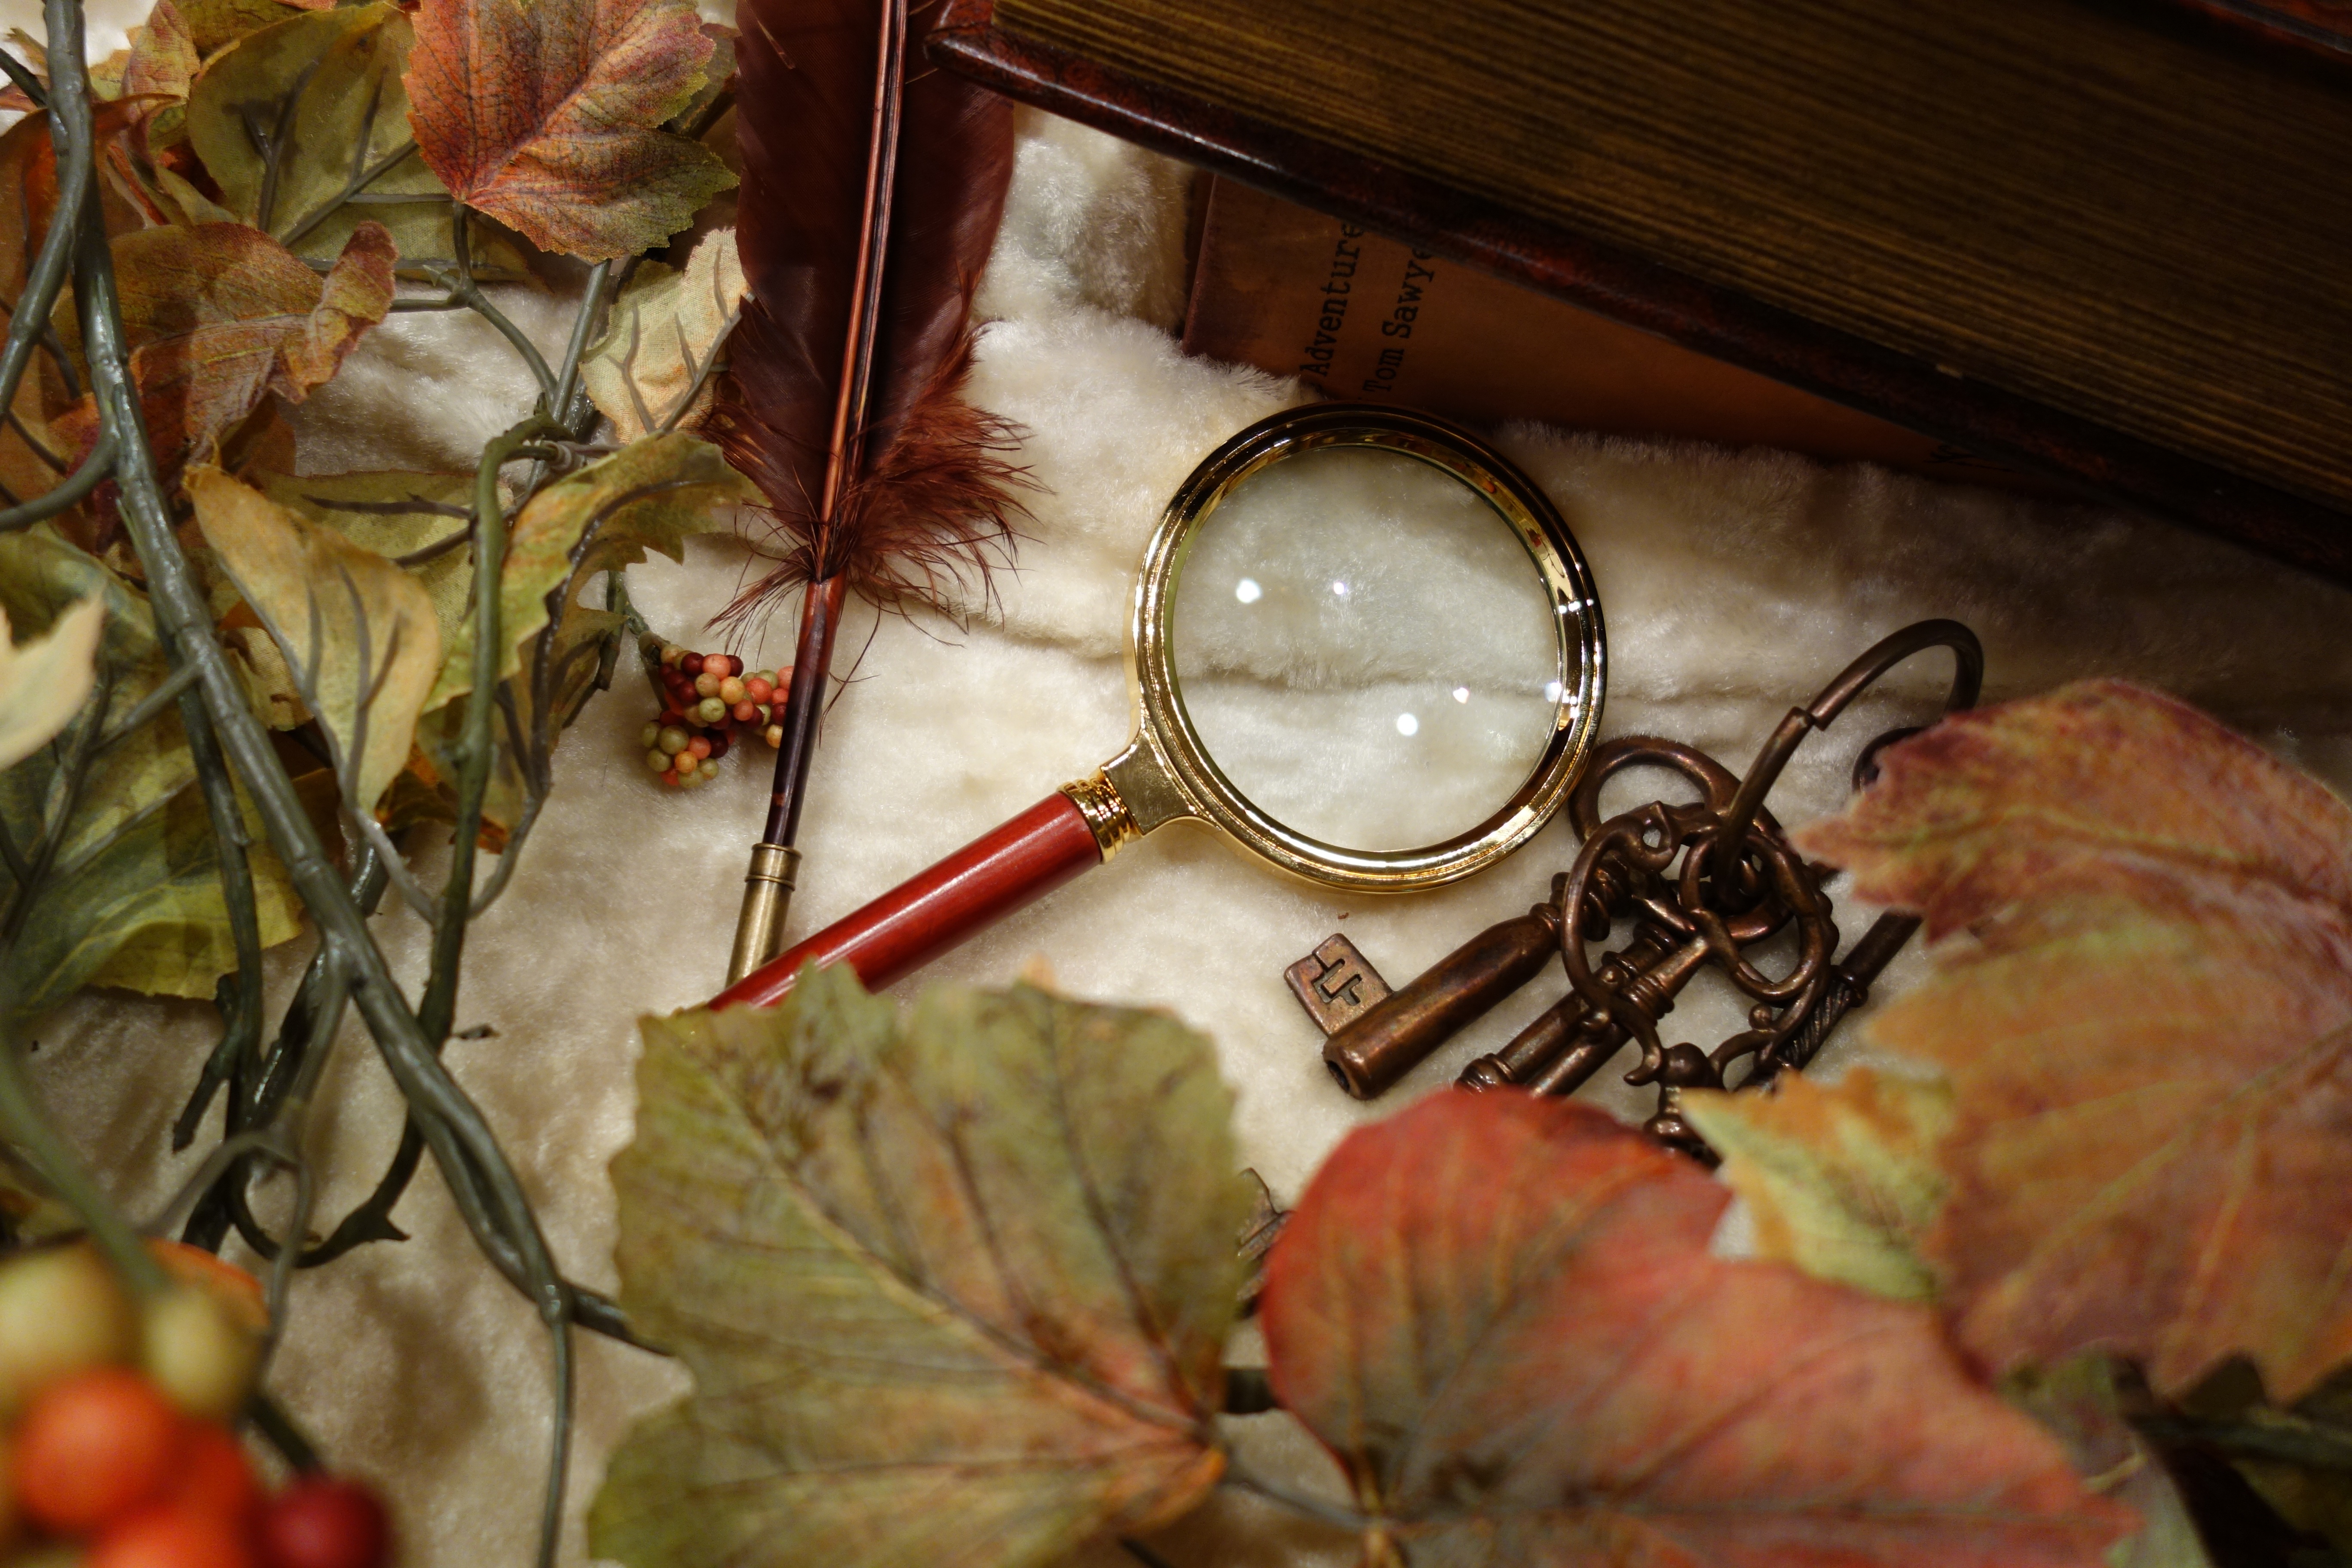
branch, leaf, flower, mystery, autumn, season, magnifying glass, macro photography